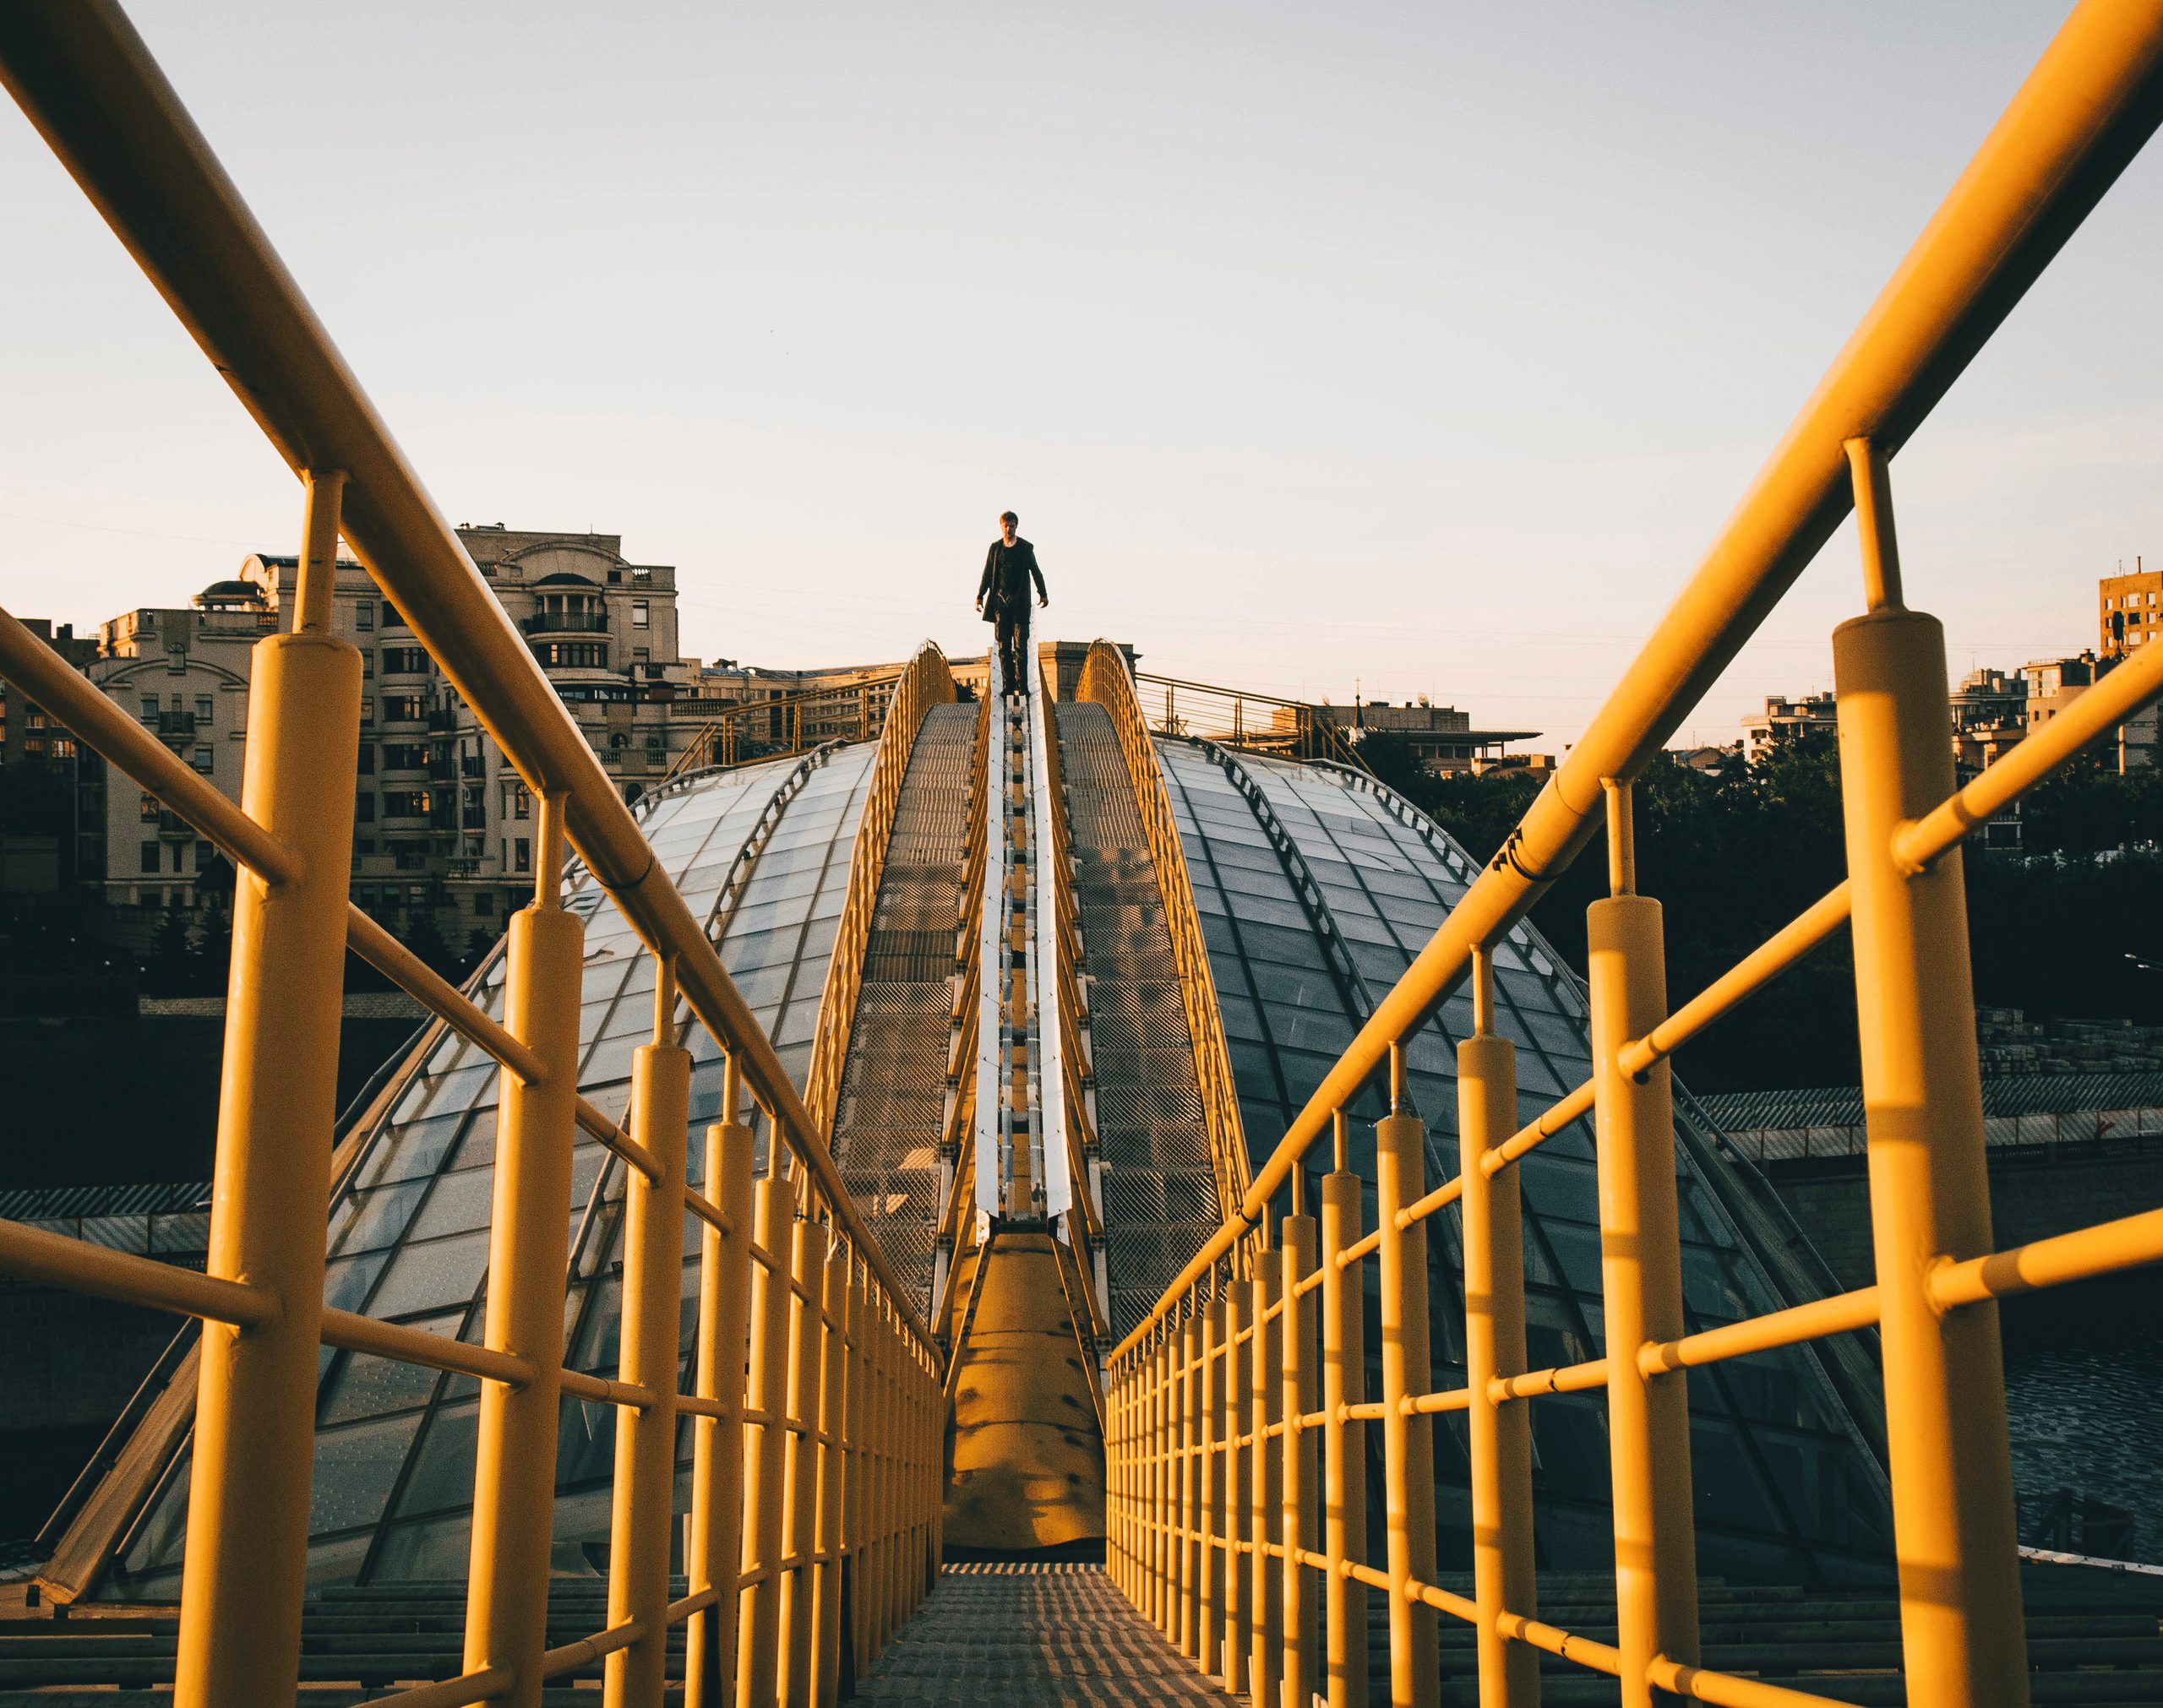
yellow, iron, nonbuilding structure, bridge, amusement park, sky, metal, architecture, amusement ride, steel, symmetry, trestle, park